Over the Limit (2010)

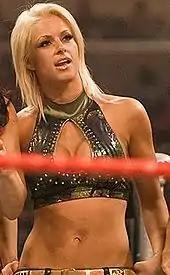
Maryse was unsuccessful in regaining the WWE Divas Championship.

The first major match of the night was between Jack Swagger and Big Show for the World Heavyweight Championship. Big Show dominated the match, with Swagger getting very little offense. As a result, Swagger got frustrated and hit Big Show with the World Heavyweight Championship title belt, and was disqualified. After the match, Swagger attacked Big Show with a steel chair, but Big Show was able to stop him with a chokeslam. Big Show then performed his knockout punch on Swagger, before leaving the area.